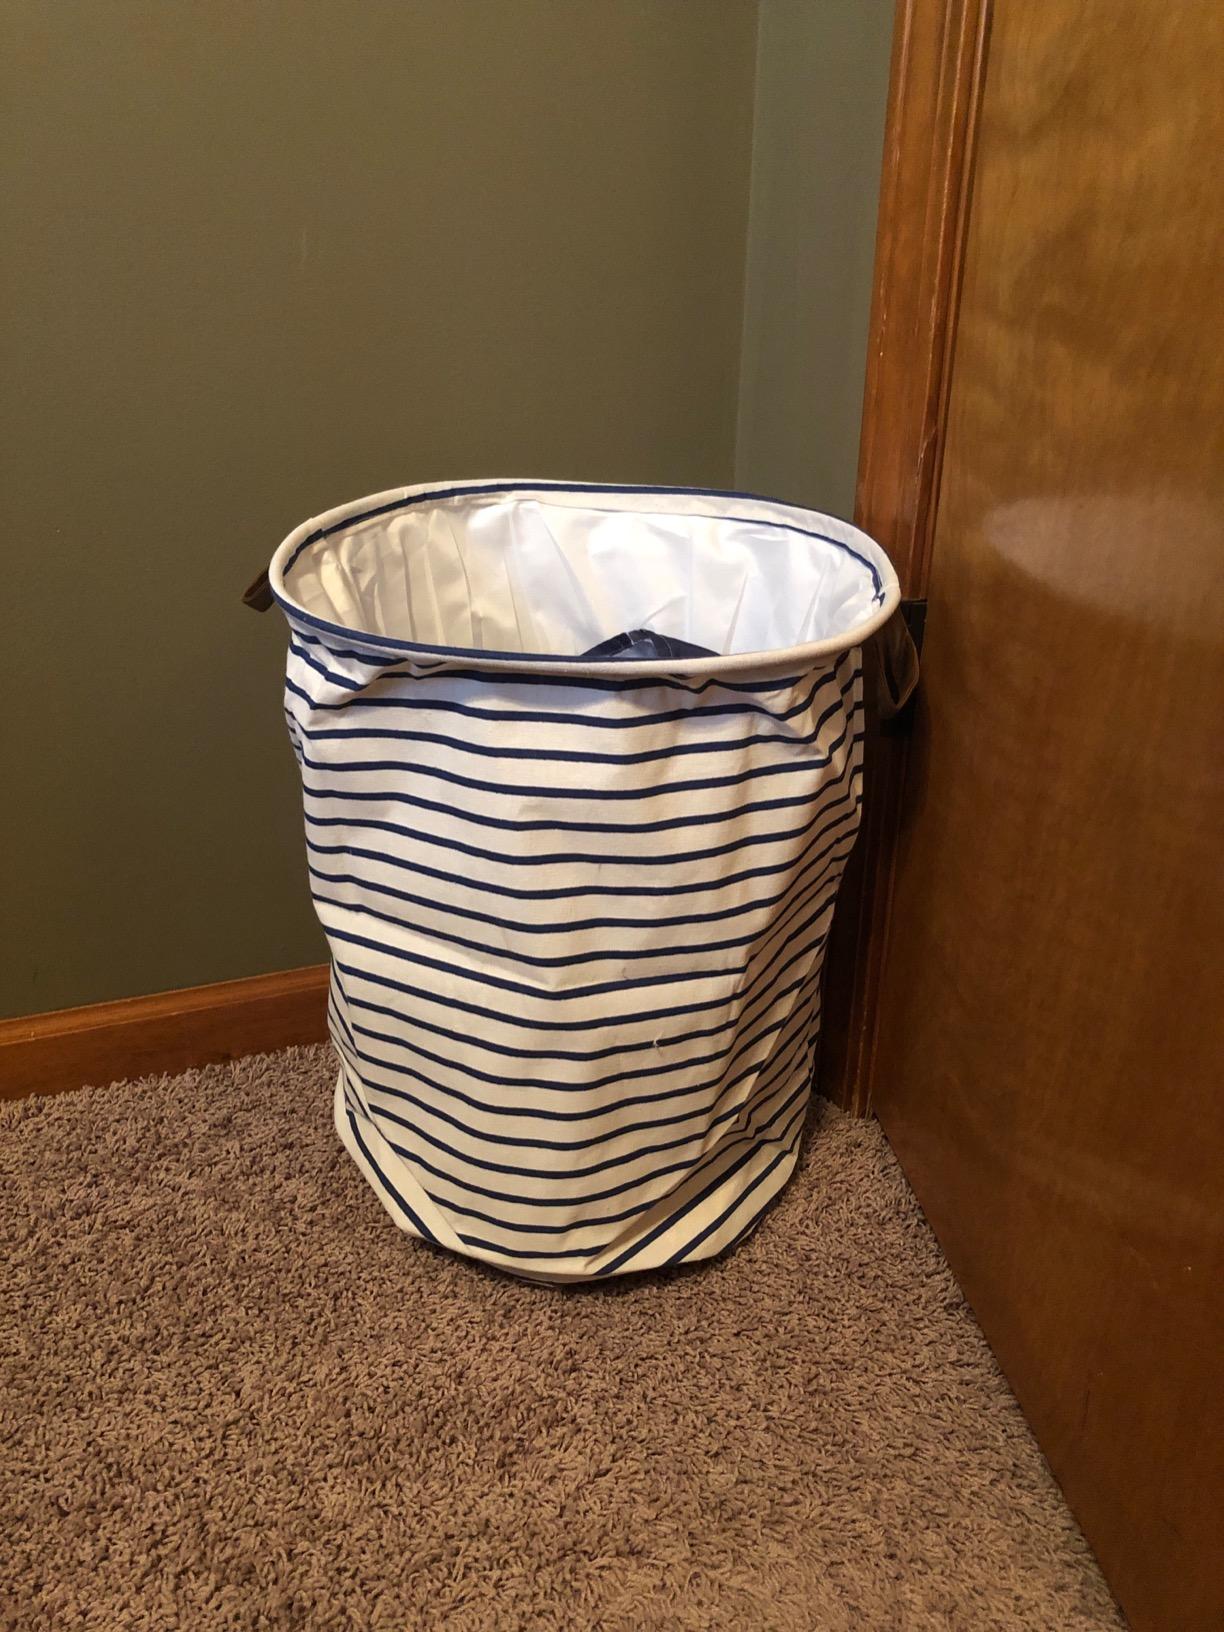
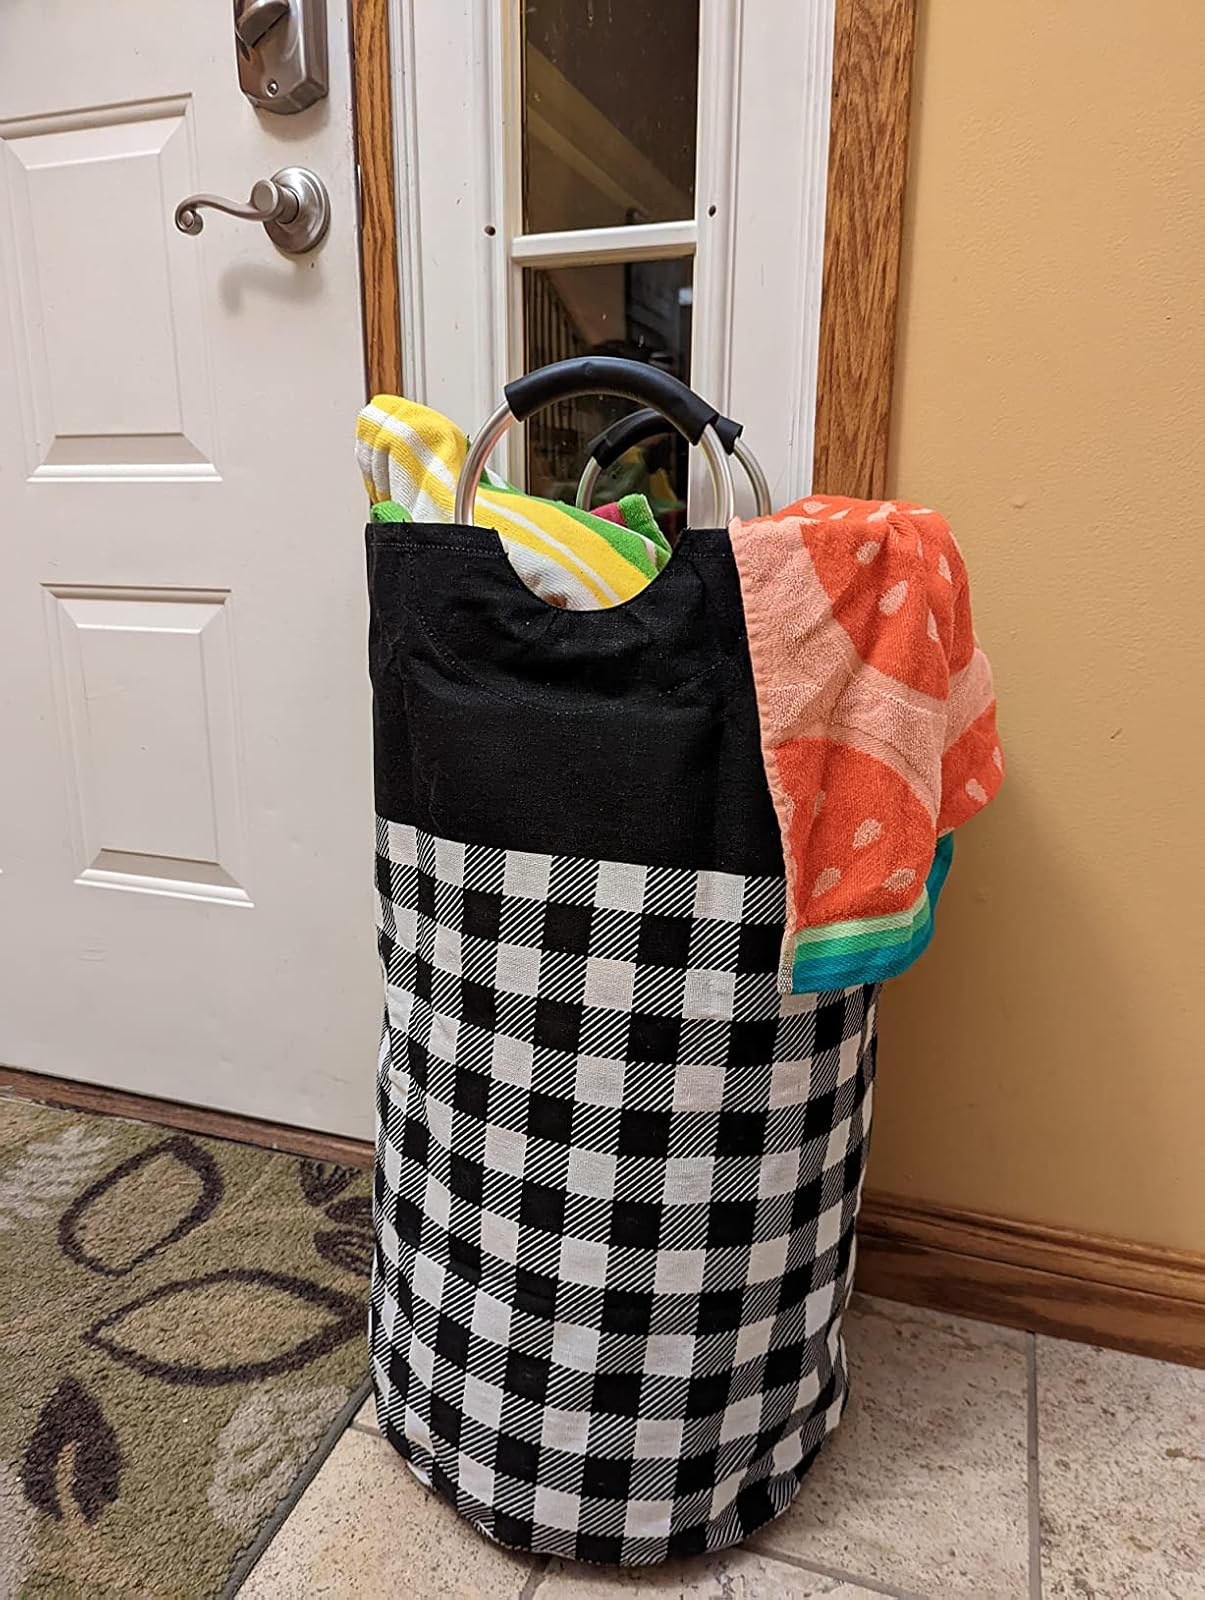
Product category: items_hamper
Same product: no